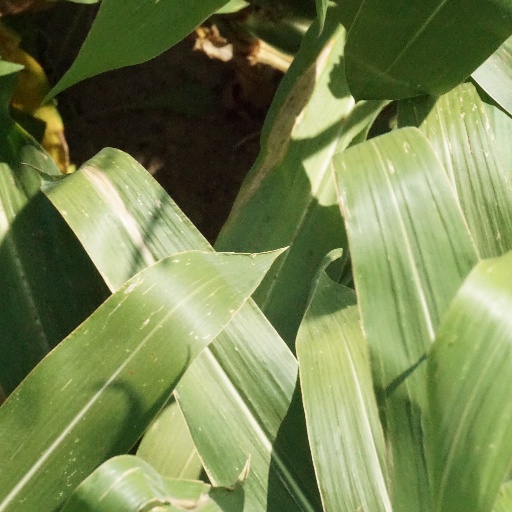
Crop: maize; corn